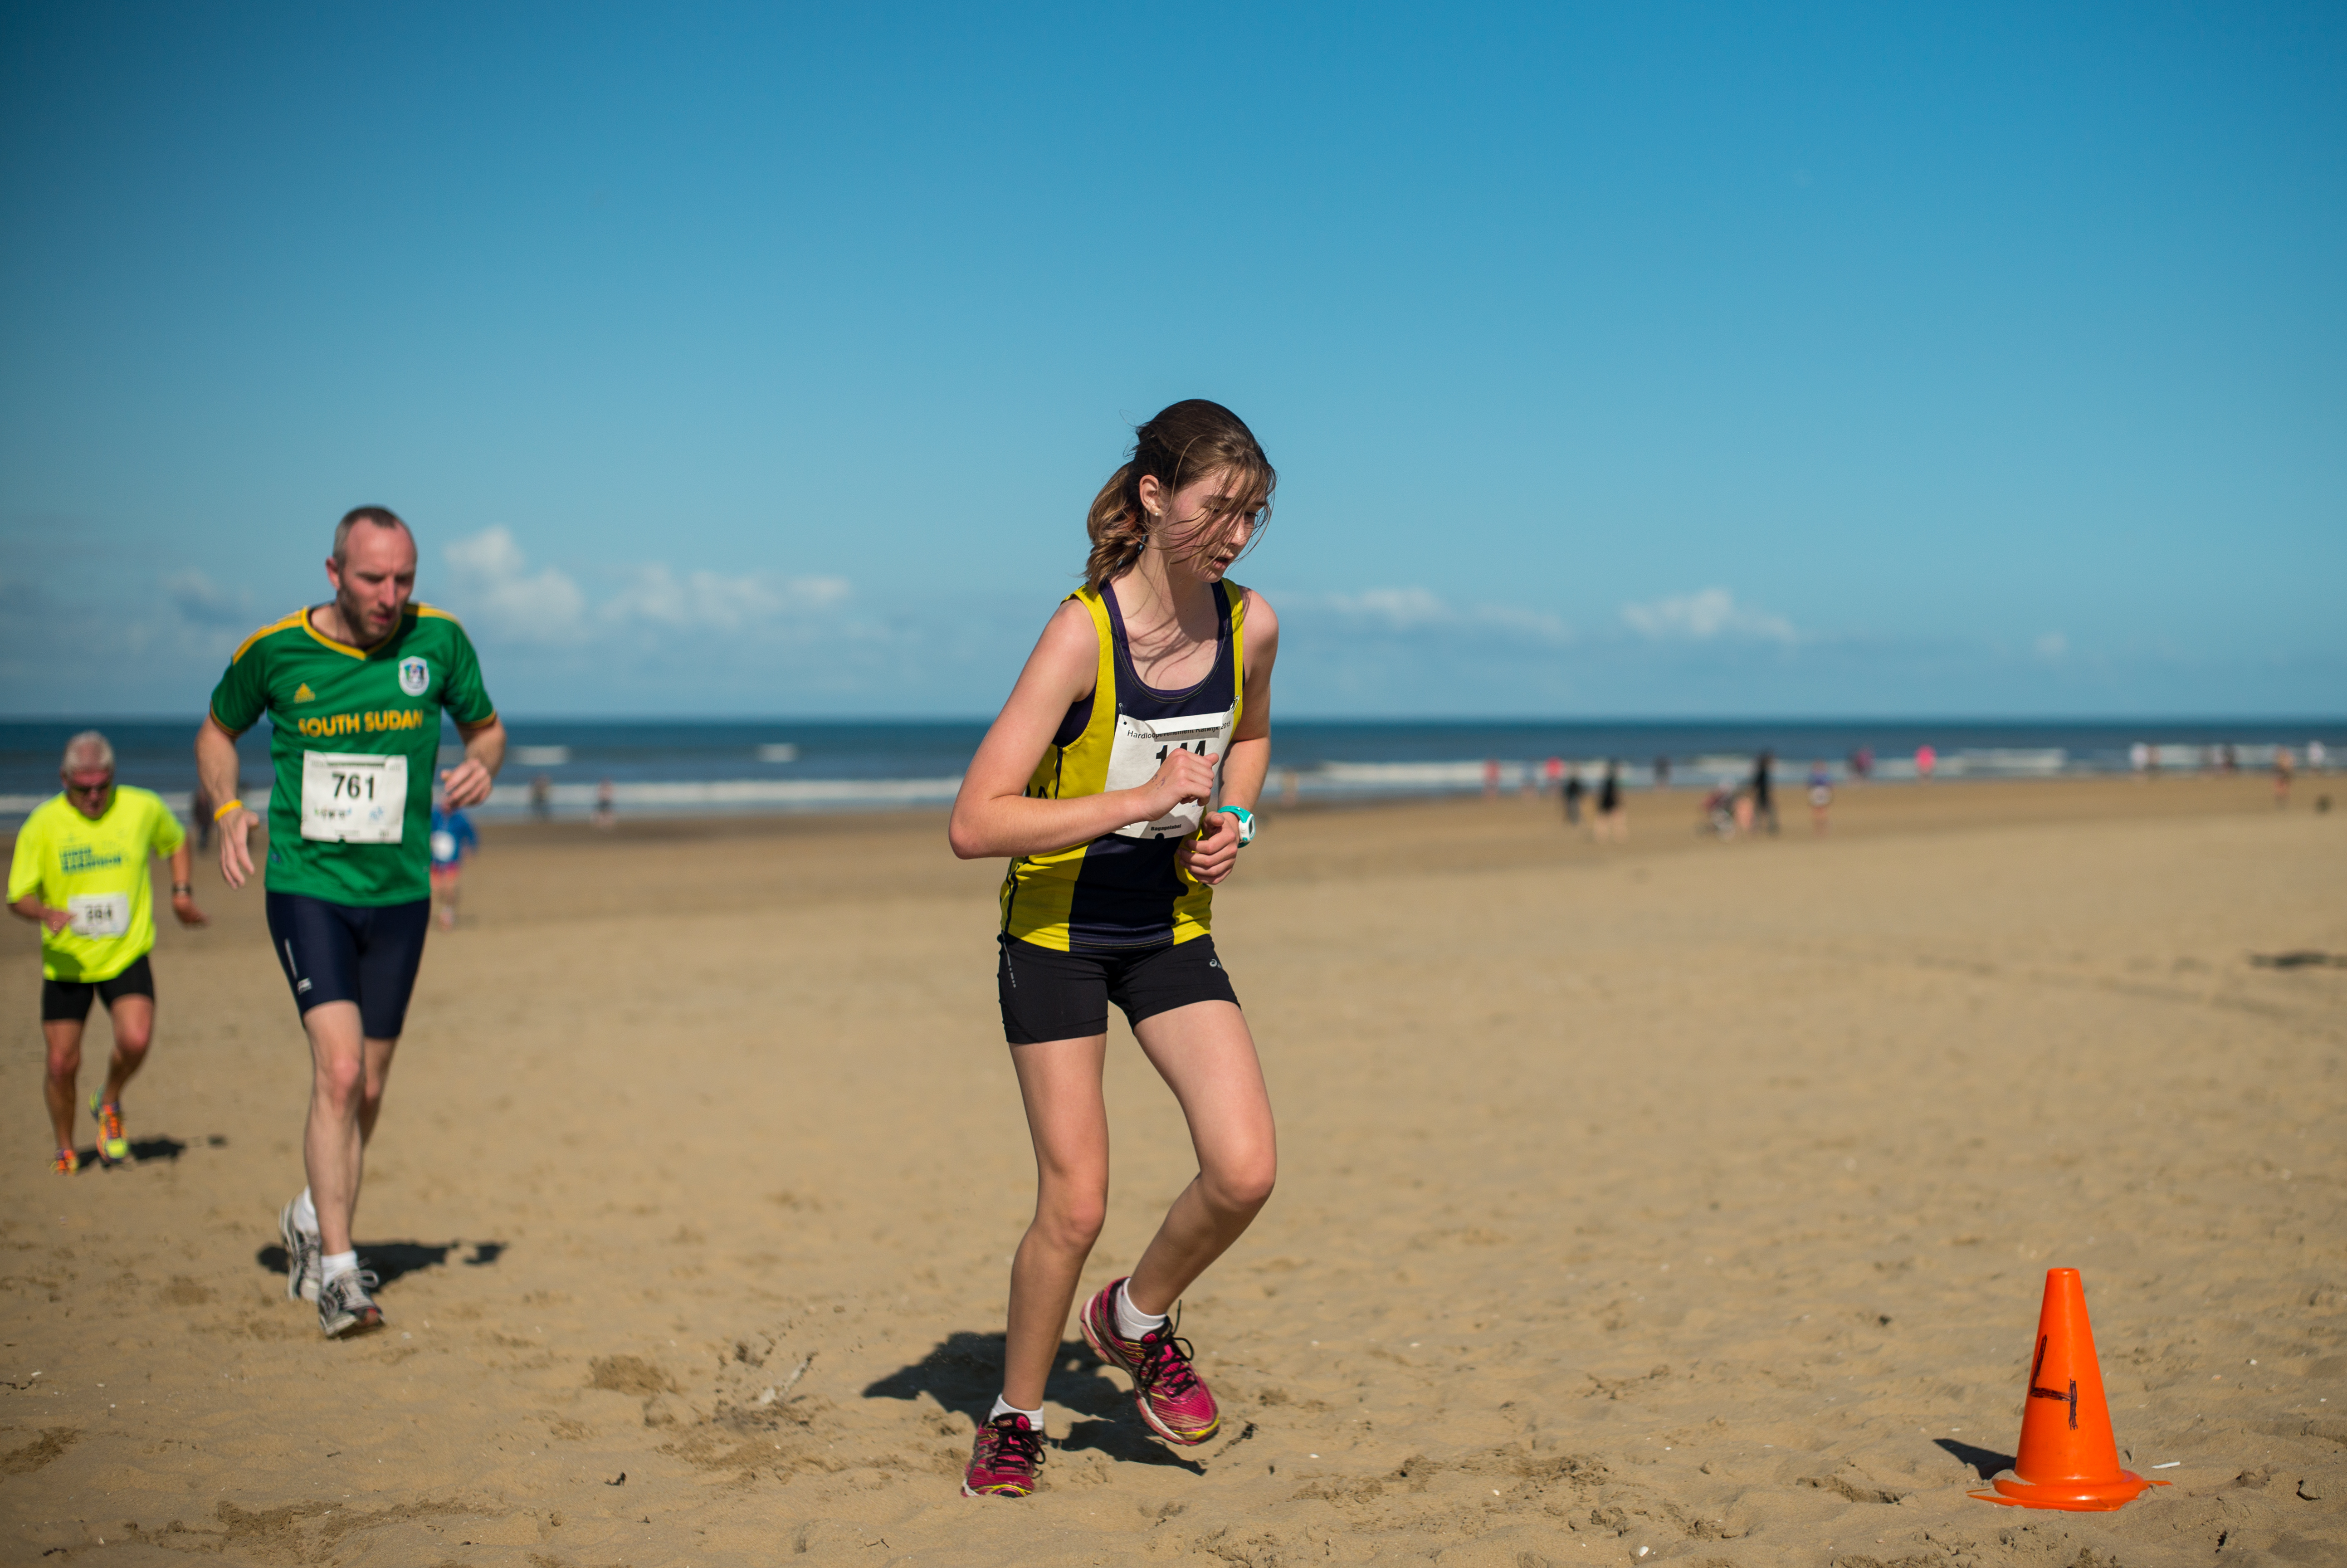
person, running, recreation, jogging, race, sports, endurance, athletics, physical exercise, outdoor recreation, human action, endurance sports, ultramarathon, long distance running